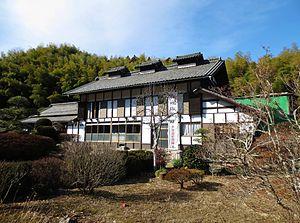
Chōgorō Takayama né le 7 juin 1830 et décédé le 10 décembre 1886, est un sériciculteur du village de Takayama dans l'actuel département de Gunma. Il est le fondateur de l'école de sériciculture Takayama-sha désignée site historique national et inscrite au patrimoine mondial de l'Unesco depuis 2014 sous la dénomination « Filature de soie de Tomioka et sites associés ».